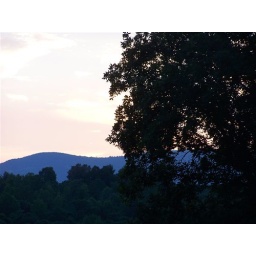
mountains near my home in Virginia